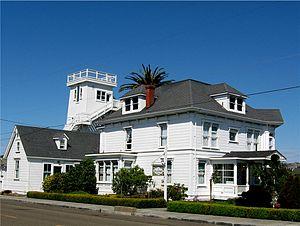
Ceci est la liste des lieux historiques inscrits sur le registre national dans le comté de Mendocino en Californie.